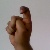
The image shows a hand gesture representing the letter 'X' in Indian Sign Language.